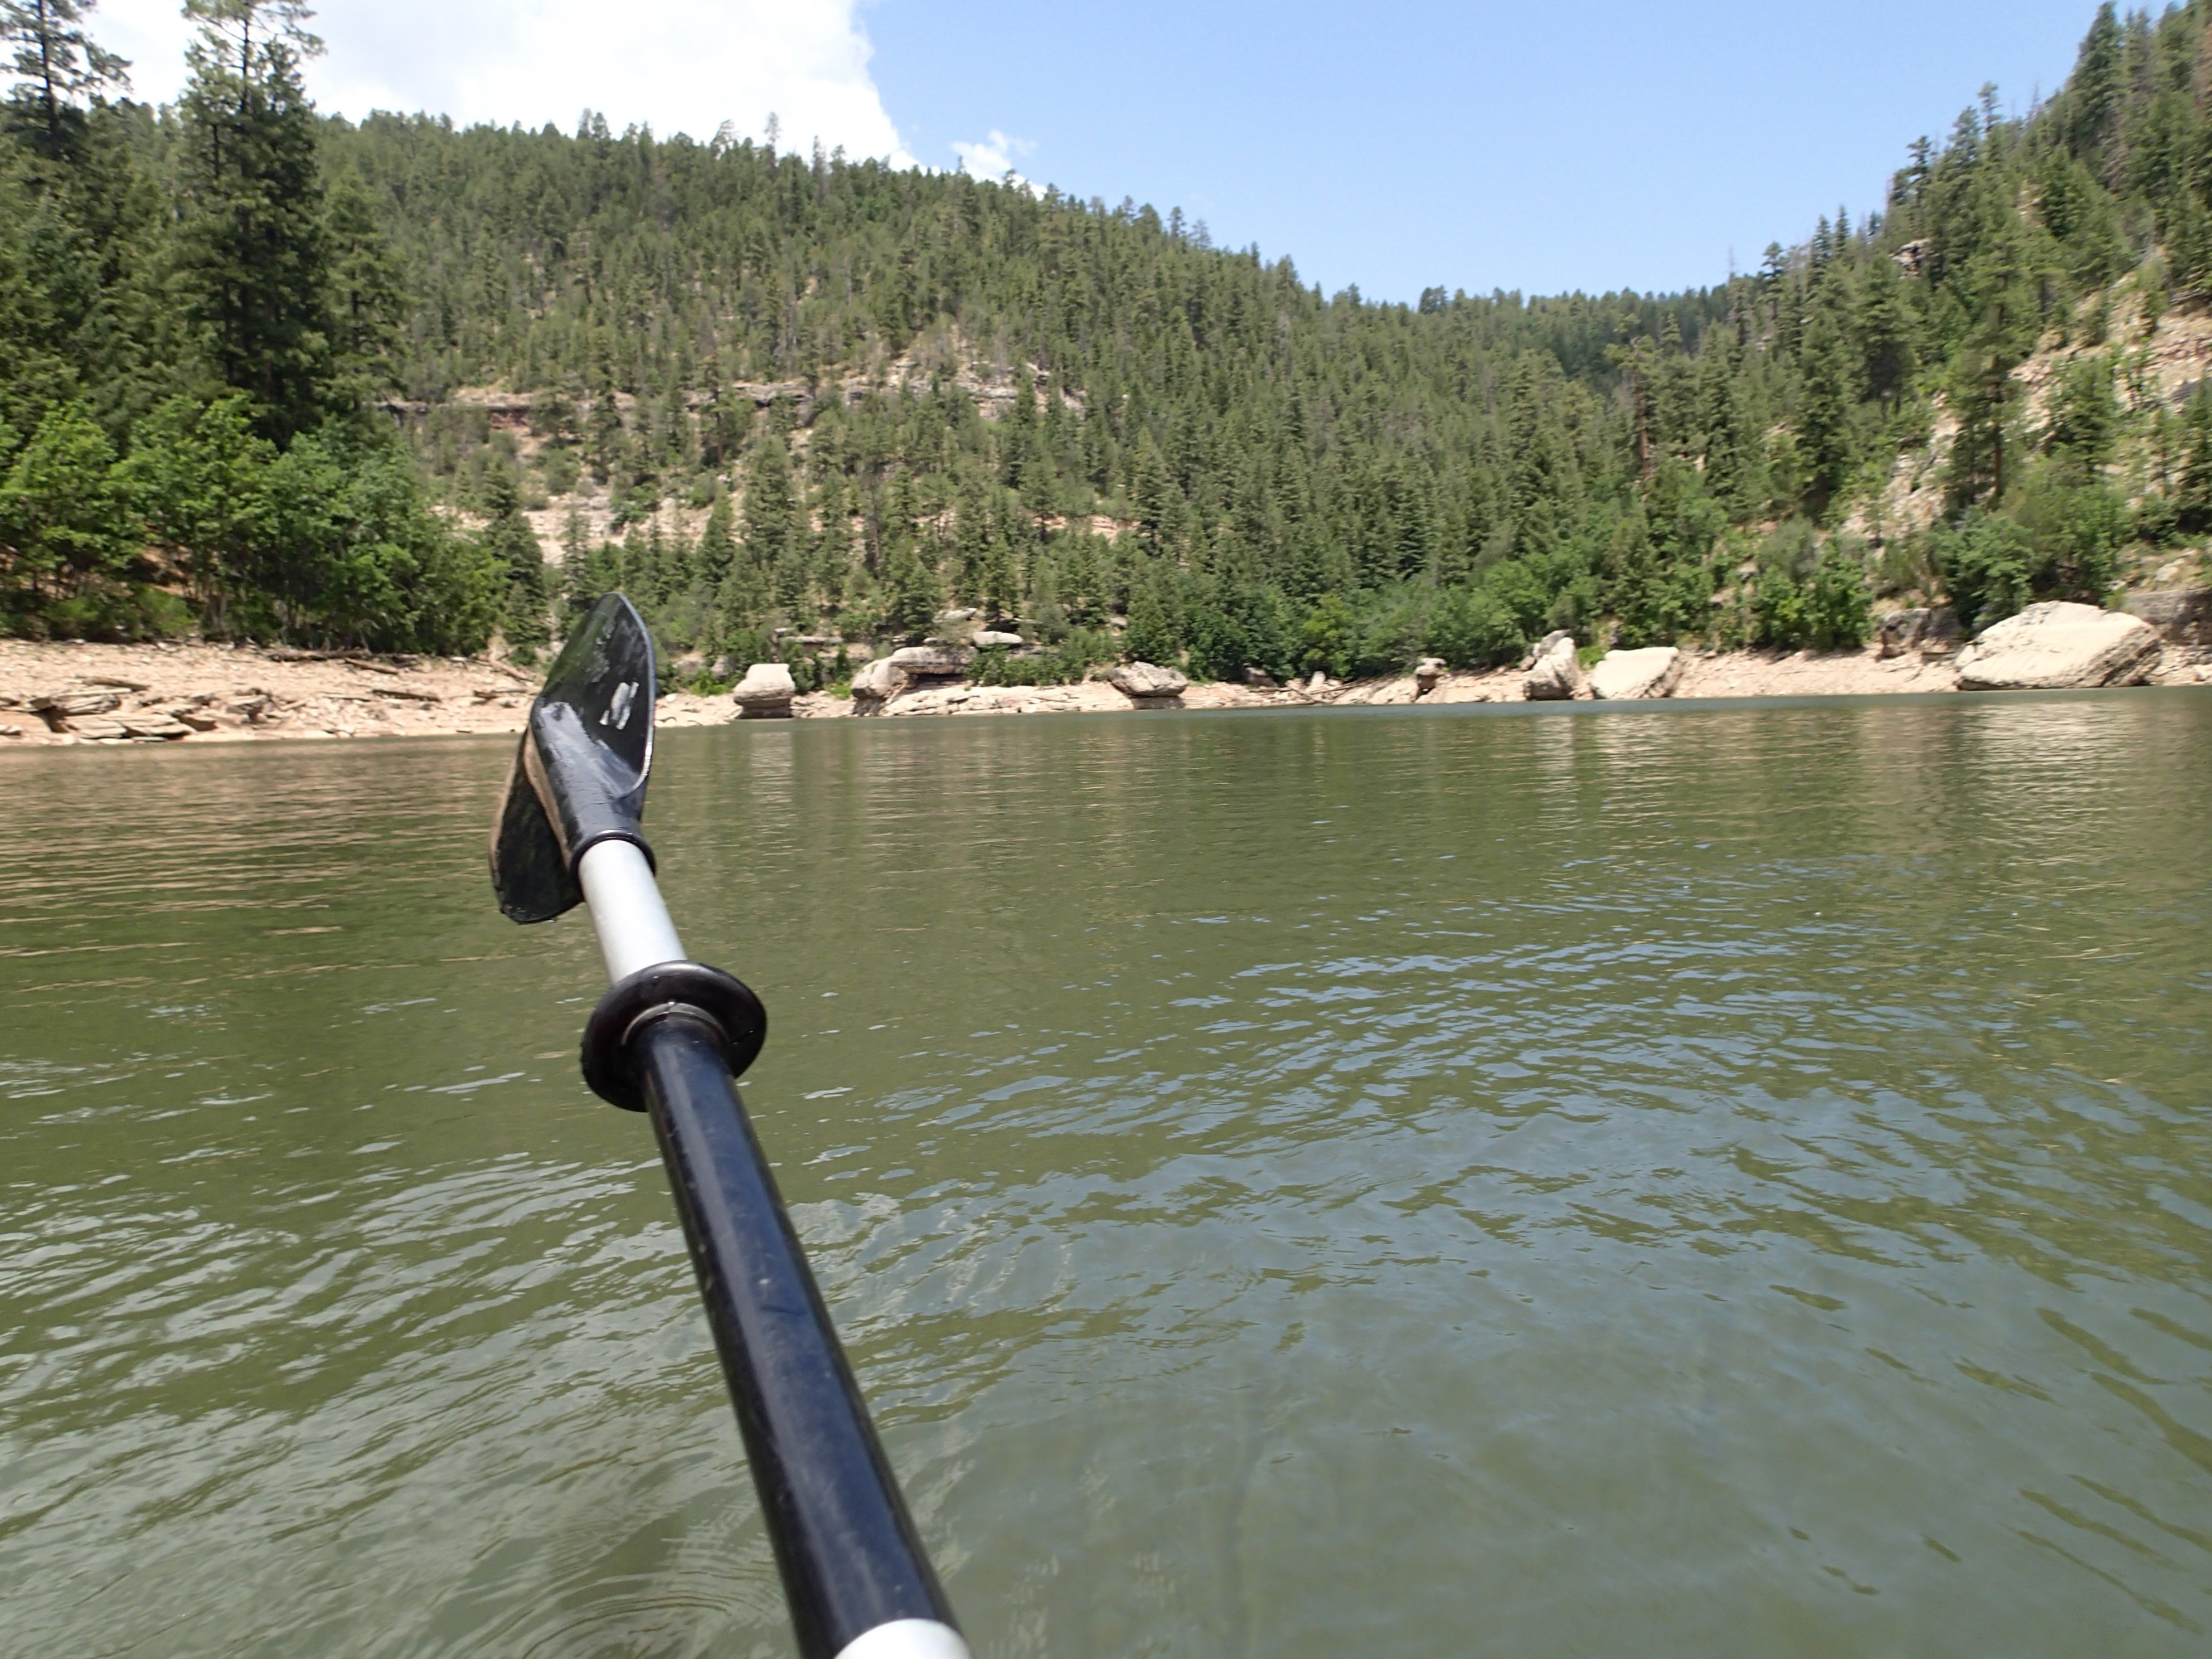
boat, lake, river, canoe, paddle, vehicle, fishing, reservoir, kayak, boating, oceanlovesearl, canoeing, recreational fishing